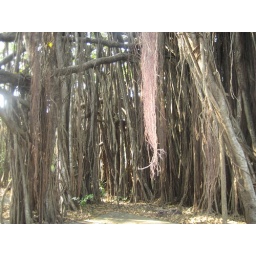
Unbelievably huge banyan tree down the road from my beach resort, over 1000 years old!